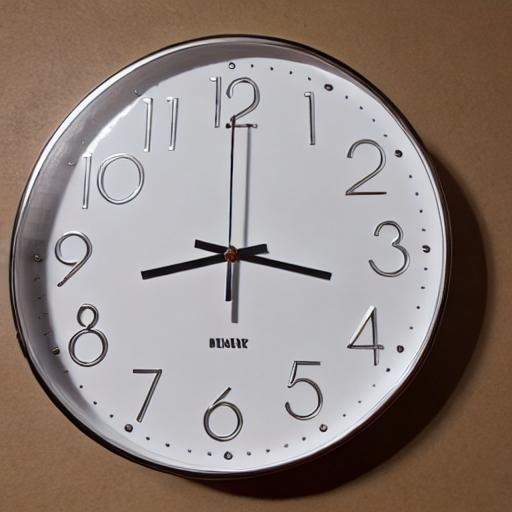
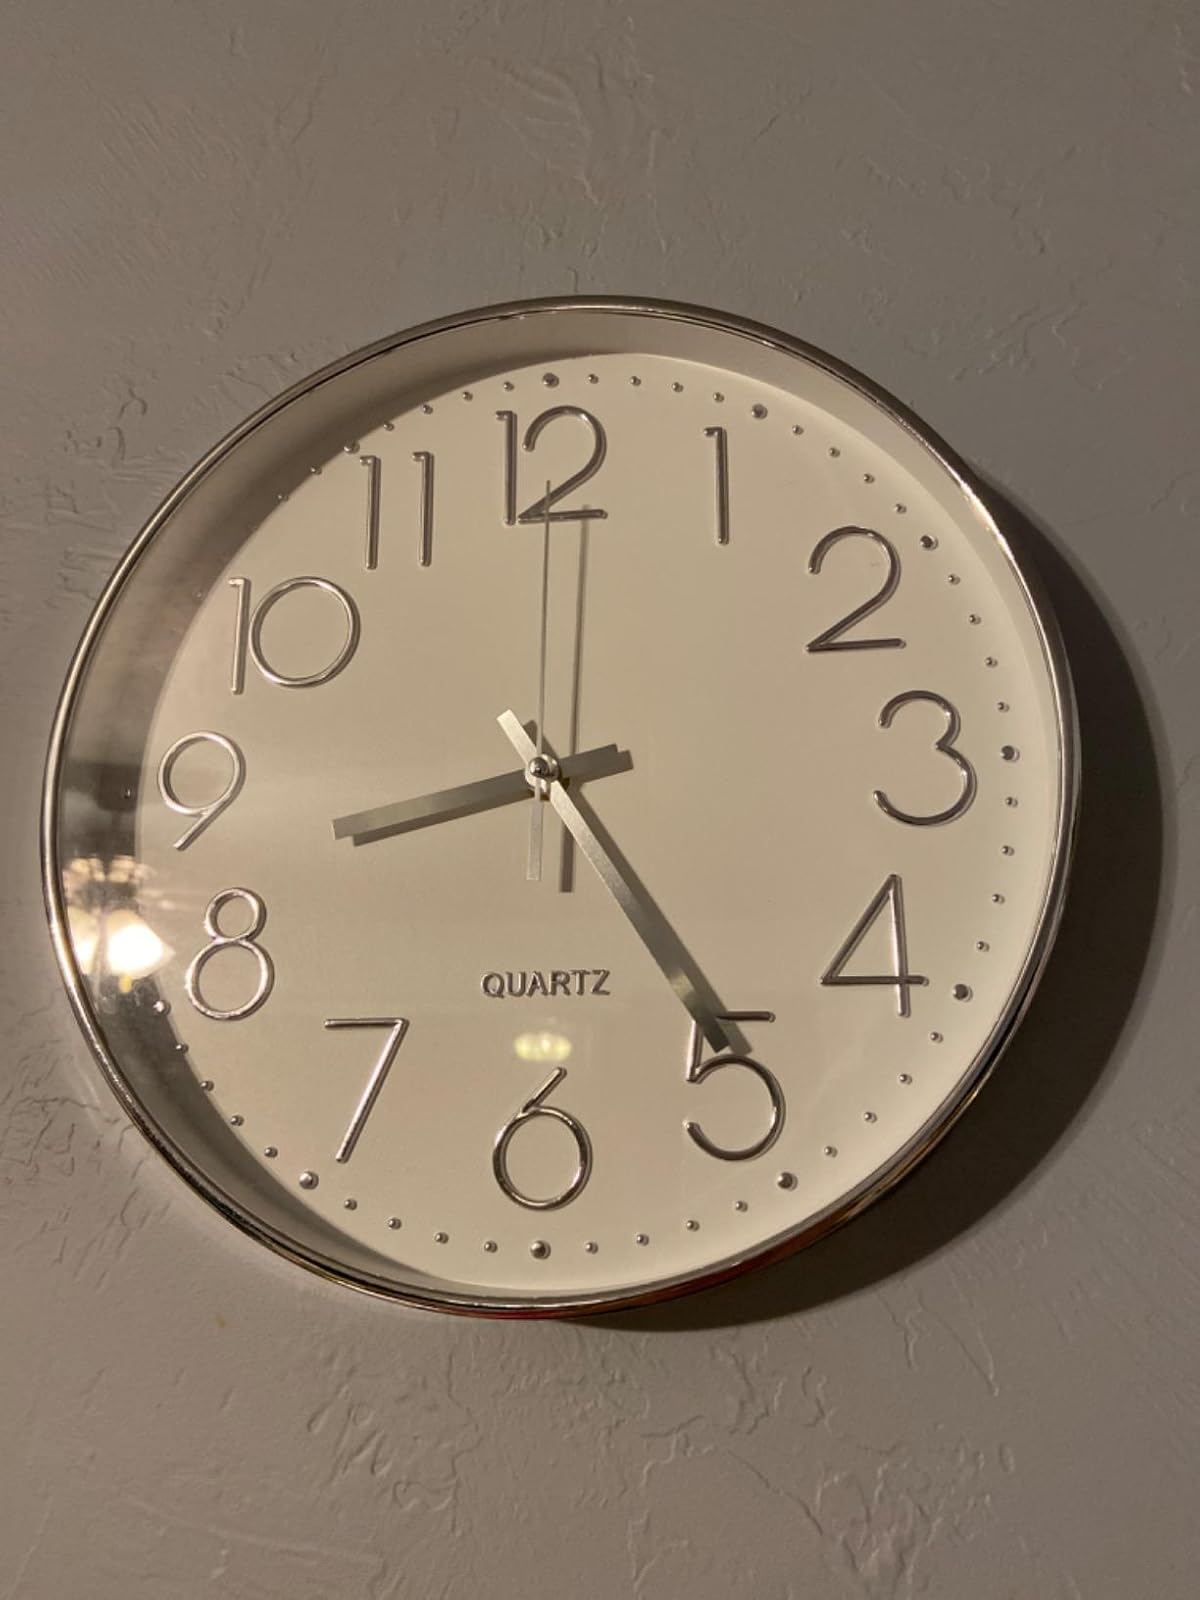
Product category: clock
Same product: no